The Barn Owl's Wondrous Capers

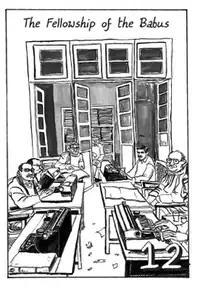
The graphic novel gives an insight into Kolkata's "babu" culture, both historic and modern-day

The novel reinvents the legend of The Wandering Jew as a Jewish merchant called Abravanel Ben Obadiah Ben Aharon Kabariti who once lived in 18th century Kolkata (Calcutta) and who recorded the scandalous affairs of its British administrators in a book called "The Barn Owl's Wondrous Capers". Although it has several subplots, at its core the novel is about the narrator's quest to find this book, which his grandfather Pablo Chatterjee found at an old Jewish trinket shop in Montmartre, Paris, in the 1950s. Pablo's wife gave away the book, as well as her husband's other belongings, upon his death; the narrator tries to recover the book, which was one of his childhood favorites.